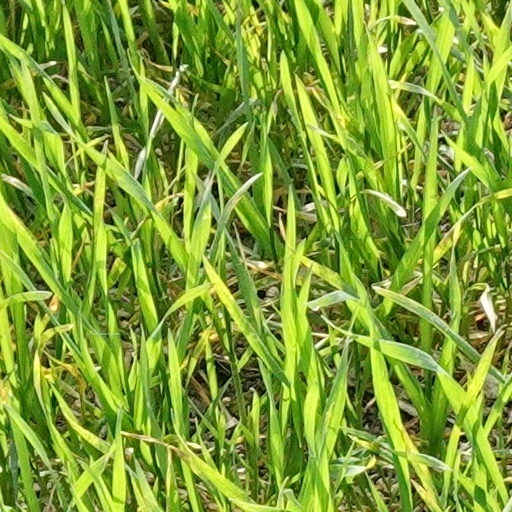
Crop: wheat